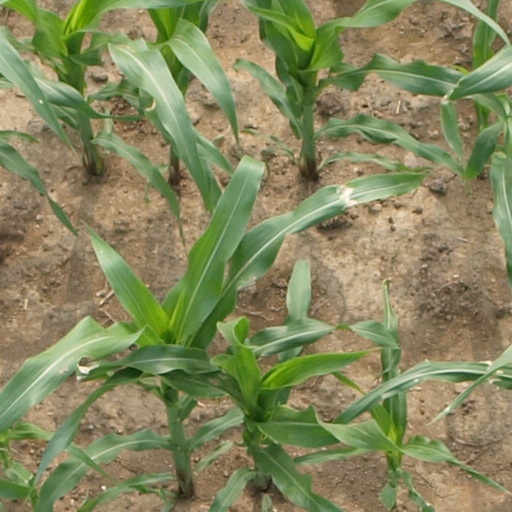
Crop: maize; corn